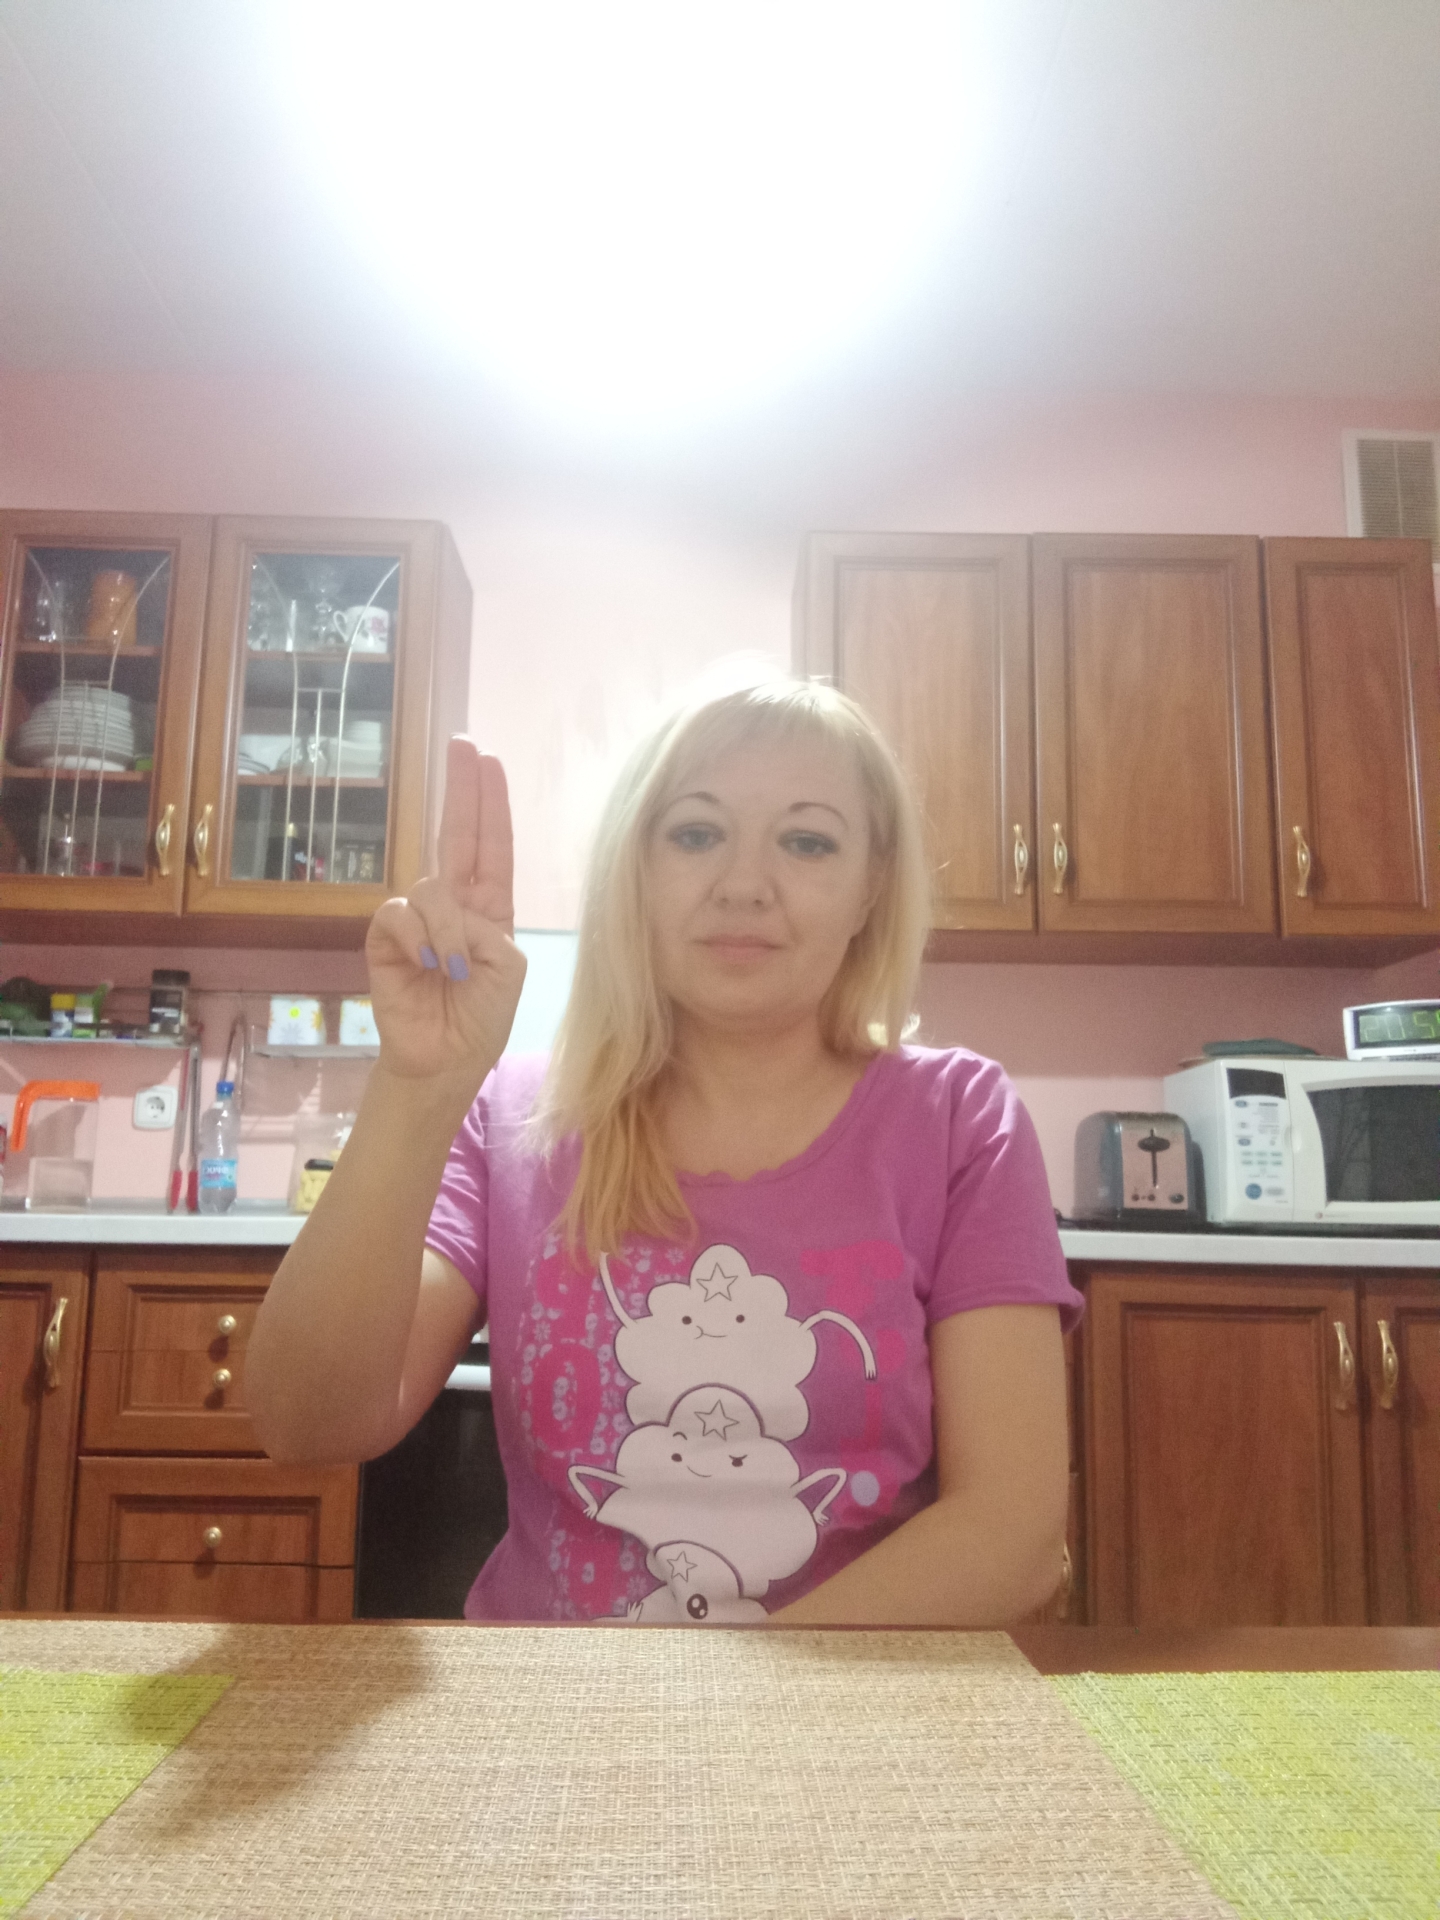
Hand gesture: two_up